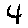
Label: 4